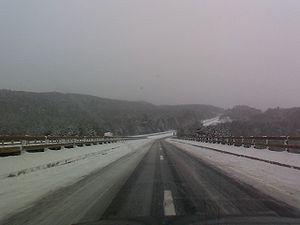
L'Interstate 91 au Vermont est un segment de l'Interstate 91, une autoroute inter-États située dans le nord-est des États-Unis, dans la Nouvelle-Angleterre. Cette autoroute, longue de plus de 500 kilomètres, parcourt, selon un axe nord/sud, le Connecticut, le Massachusetts et le Vermont.